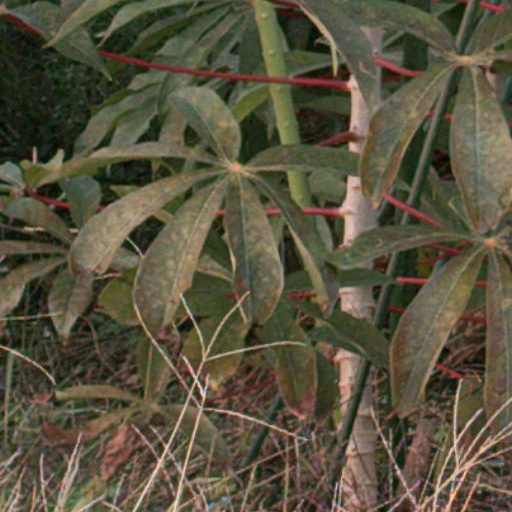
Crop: cassava